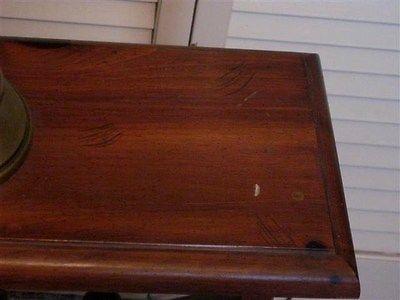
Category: table